Kisumu County

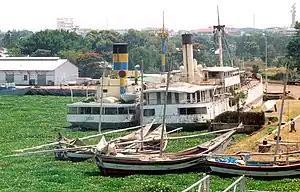
The water hyacinth that chokes Lake Victoria

Kisumu County sits on the shores of Lake Victoria, providing it with the potential to be a major centre of fishing. However, the use of old technologies hampers the full development of the industry. Also, the recent water hyacinth menace on the lake has reduced fish catches significantly. The new county government has provided equipment which currently rolling out the floating hyacinth on the surface of the lake. This has led to an increase in the movements of the transportation vessels including waterbuses and ships.